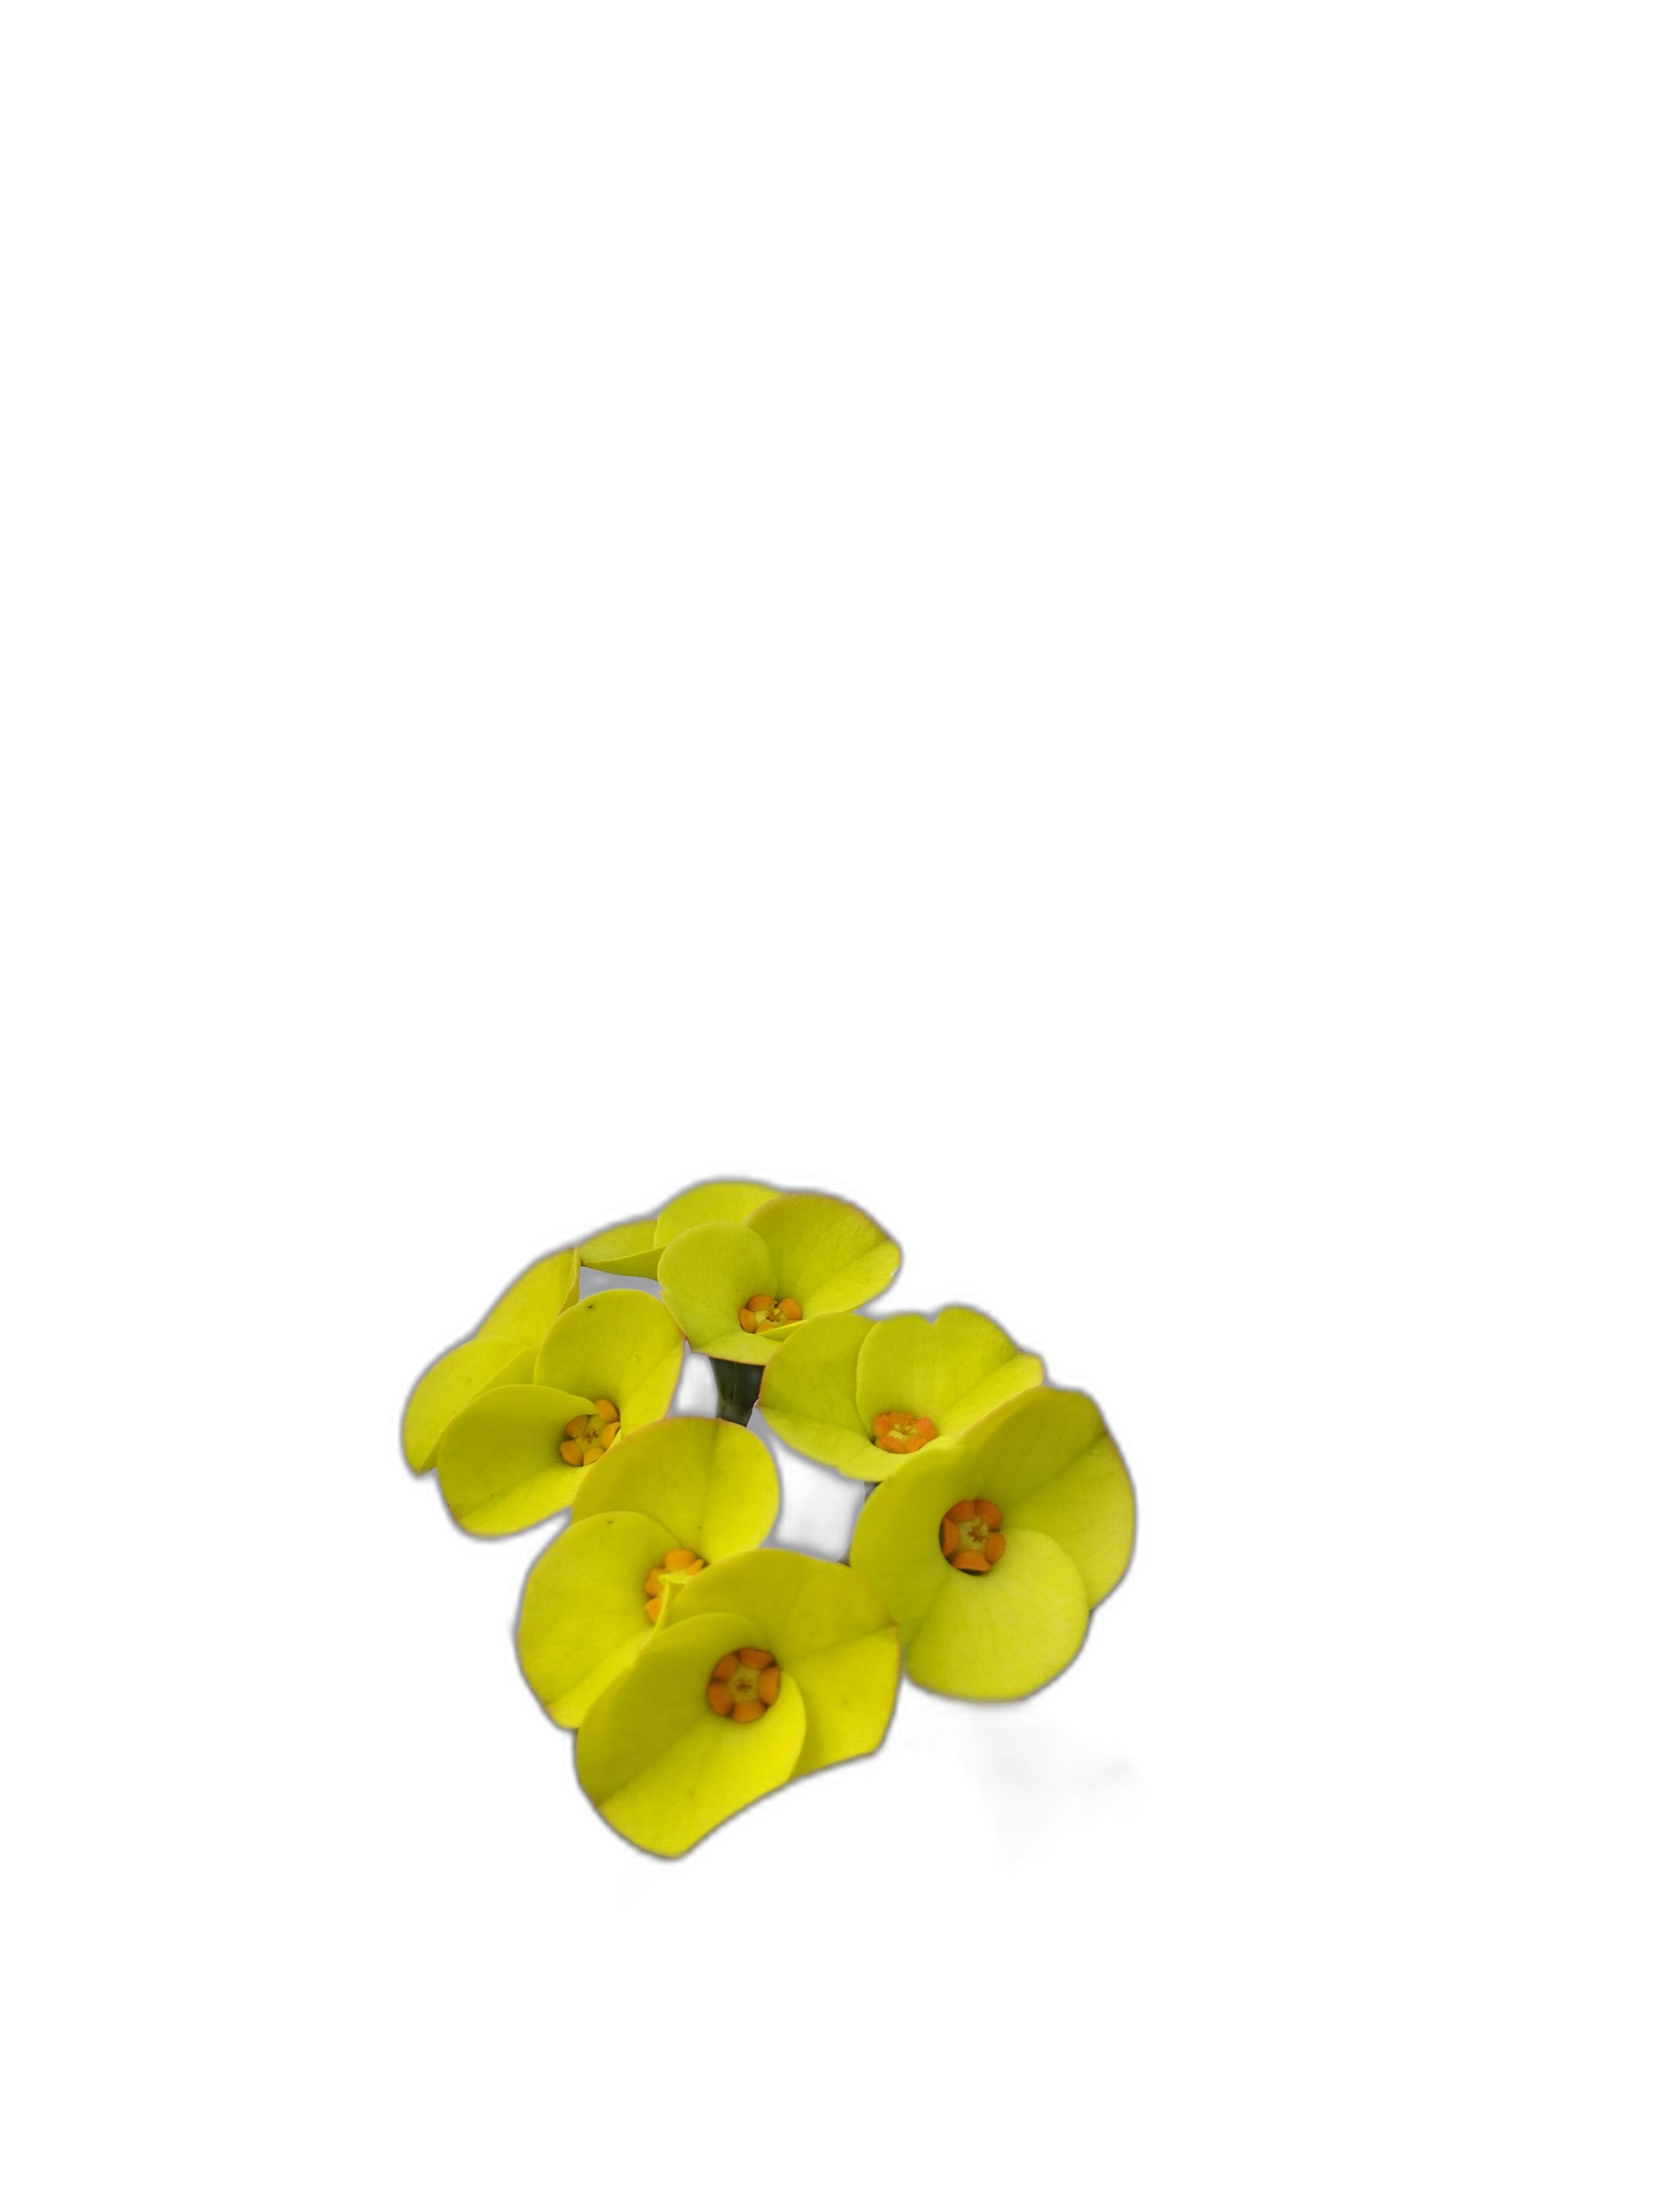
Label: Crown of thorns